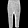
Label: Trouser